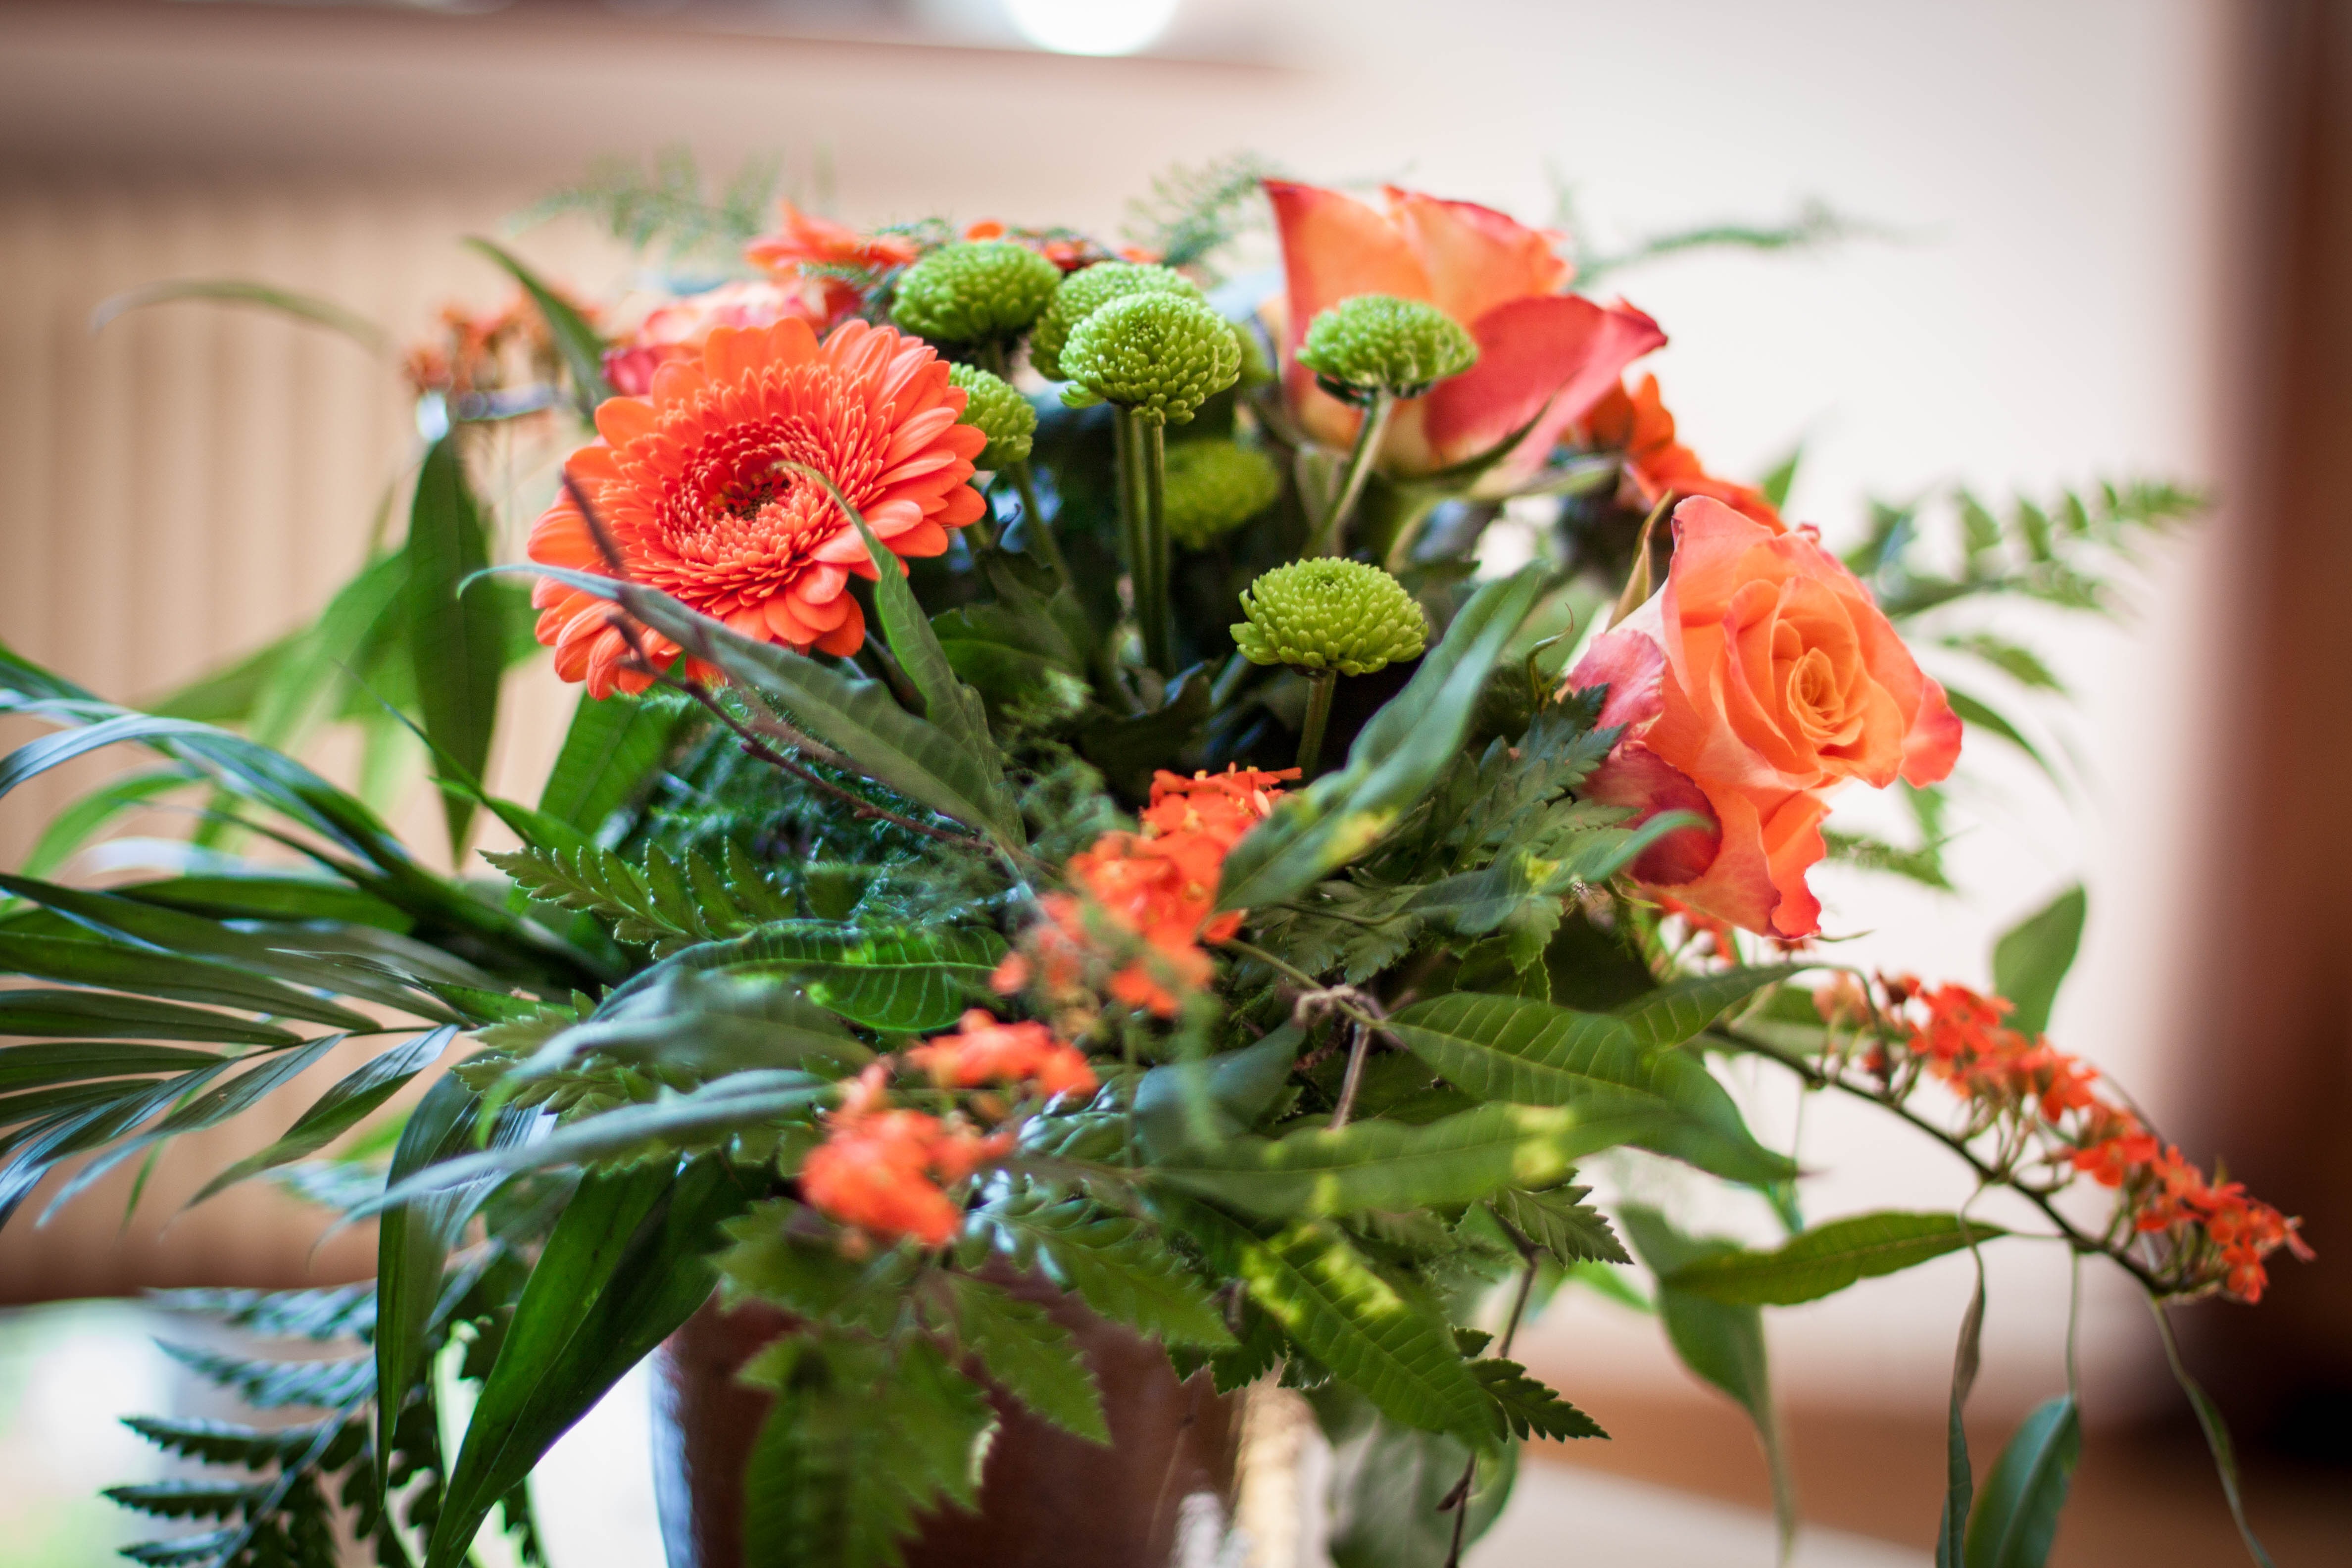
plant, flower, bouquet, flora, thank you, flowers, bouquet of flowers, floristry, retail, valentine's day, flowering plant, flower bouquet, cut flowers, floral design, land plant, flower arranging